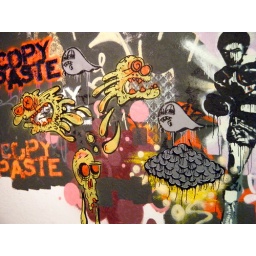
office wall at StupidEasy gallery in Philadelphia. with Thomas buildmore/ overkill studios